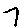
Label: 7